Fischingen Abbey

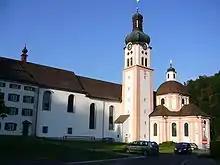
The monastic church

Fischingen Abbey (Kloster Fischingen), now Fischingen Priory, is a Benedictine monastery situated in Fischingen in the Canton of Thurgau, Switzerland, on the upper reaches of the Murg, a tributary of the Thur. It was founded in 1138, dissolved in 1848 and re-founded as a priory in 1977.